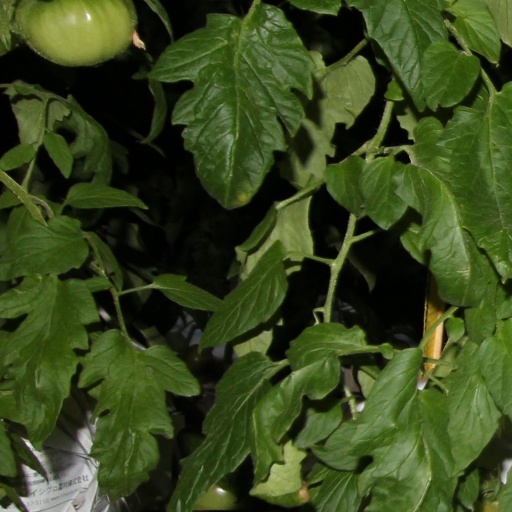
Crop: tomato